Describe the emotion expressed in this image:  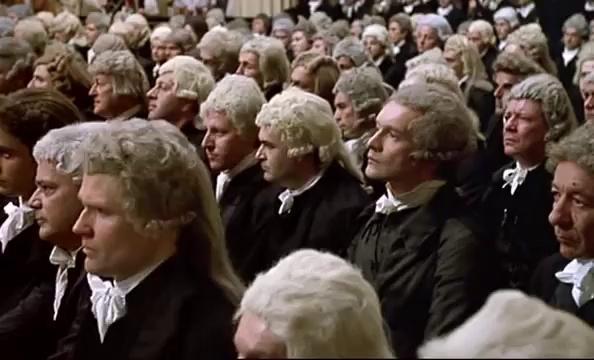
This person displays Fear, valence and arousal with low intensity.